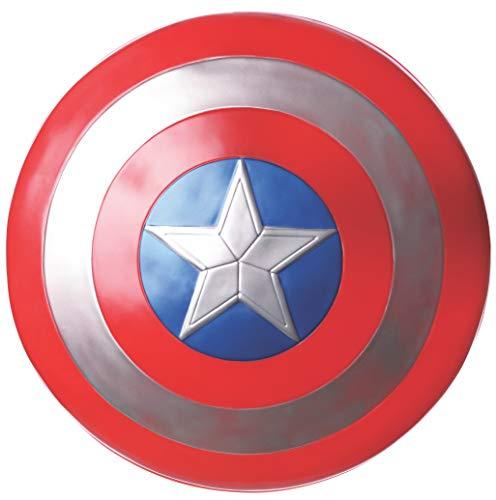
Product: Marvel Avengers Child's Captain America Costume Bundle, Medium
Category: Clothing, Shoes & Jewelry | Costumes & Accessories | Kids & Baby | Boys | Costumes
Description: Captain America costume, 12-inch plastic shield, and light-up dog tags.
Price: $23.16
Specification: ProductDimensions:16x14x5inches|ItemWeight:1.1pounds|ShippingWeight:1.1pounds(Viewshippingratesandpolicies)|ASIN:B07TNX23FM|Itemmodelnumber:70376AMZ_PPK|Manufacturerrecommendedage:5-7years